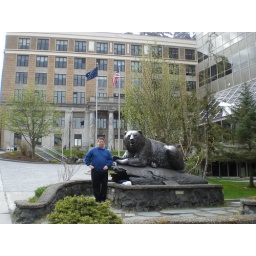
Rob poses with a tame animal friend in front of the State Capitol building at Juneau, Alaska.